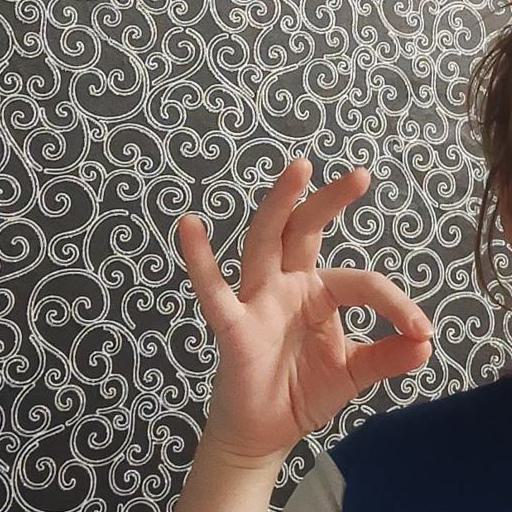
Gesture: ok